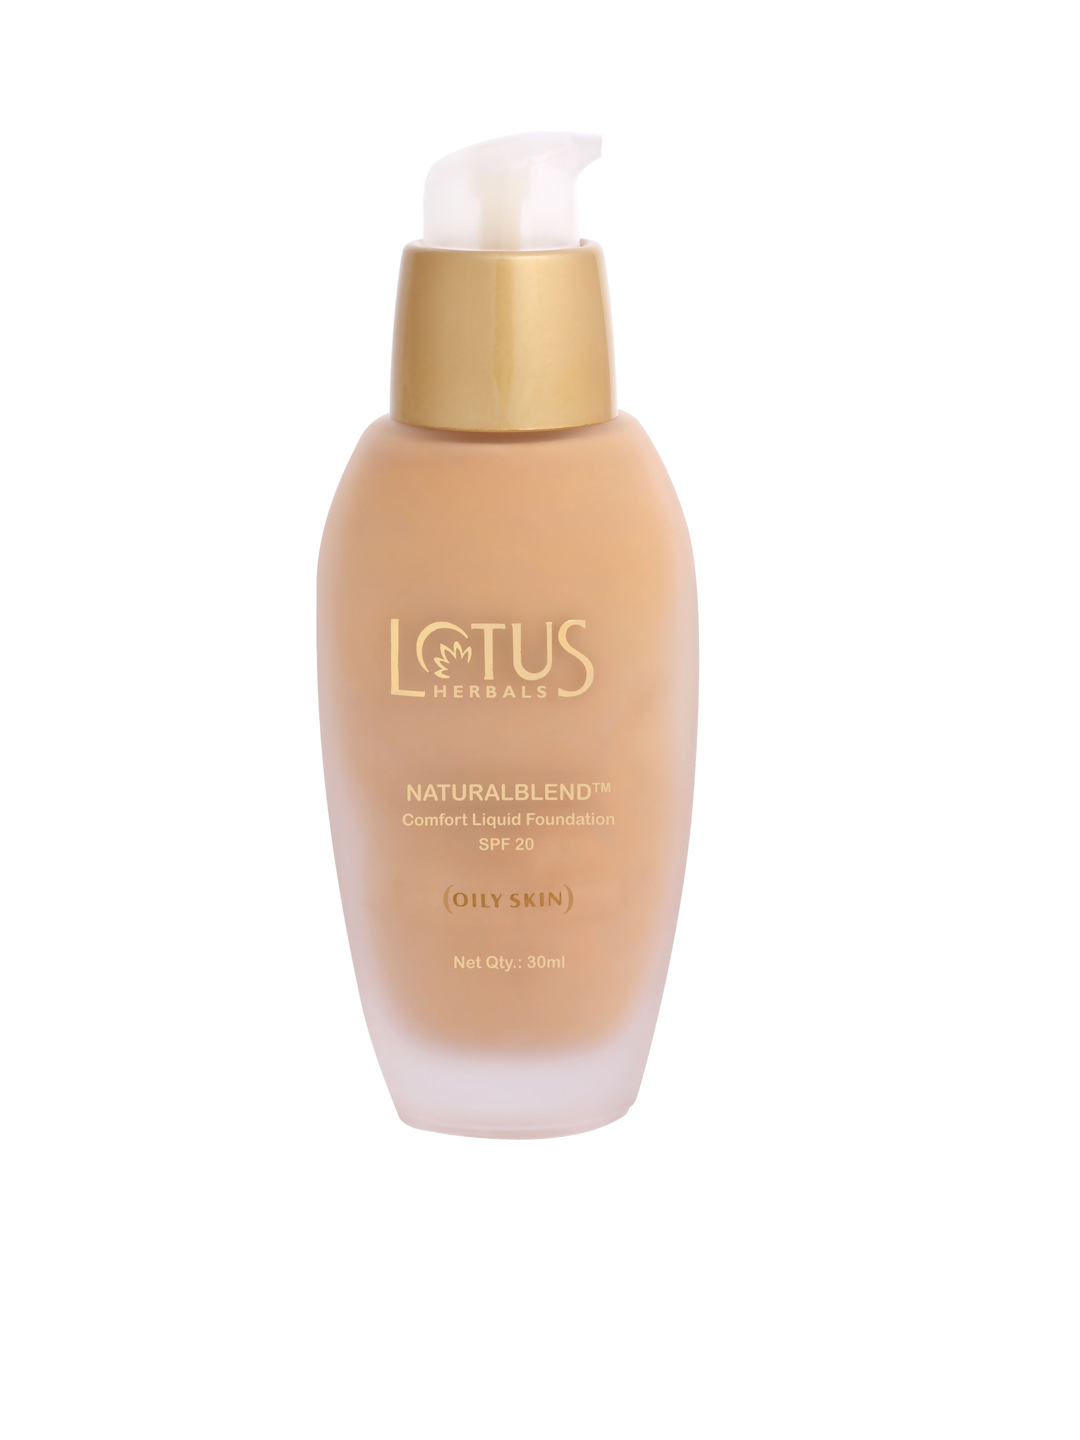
Lotus Herbals Natural Blend Comfort Liquid Buff Foundation 320
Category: Personal Care / Makeup / Foundation and Primer
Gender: Women
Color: Skin
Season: Spring 2017
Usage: Casual